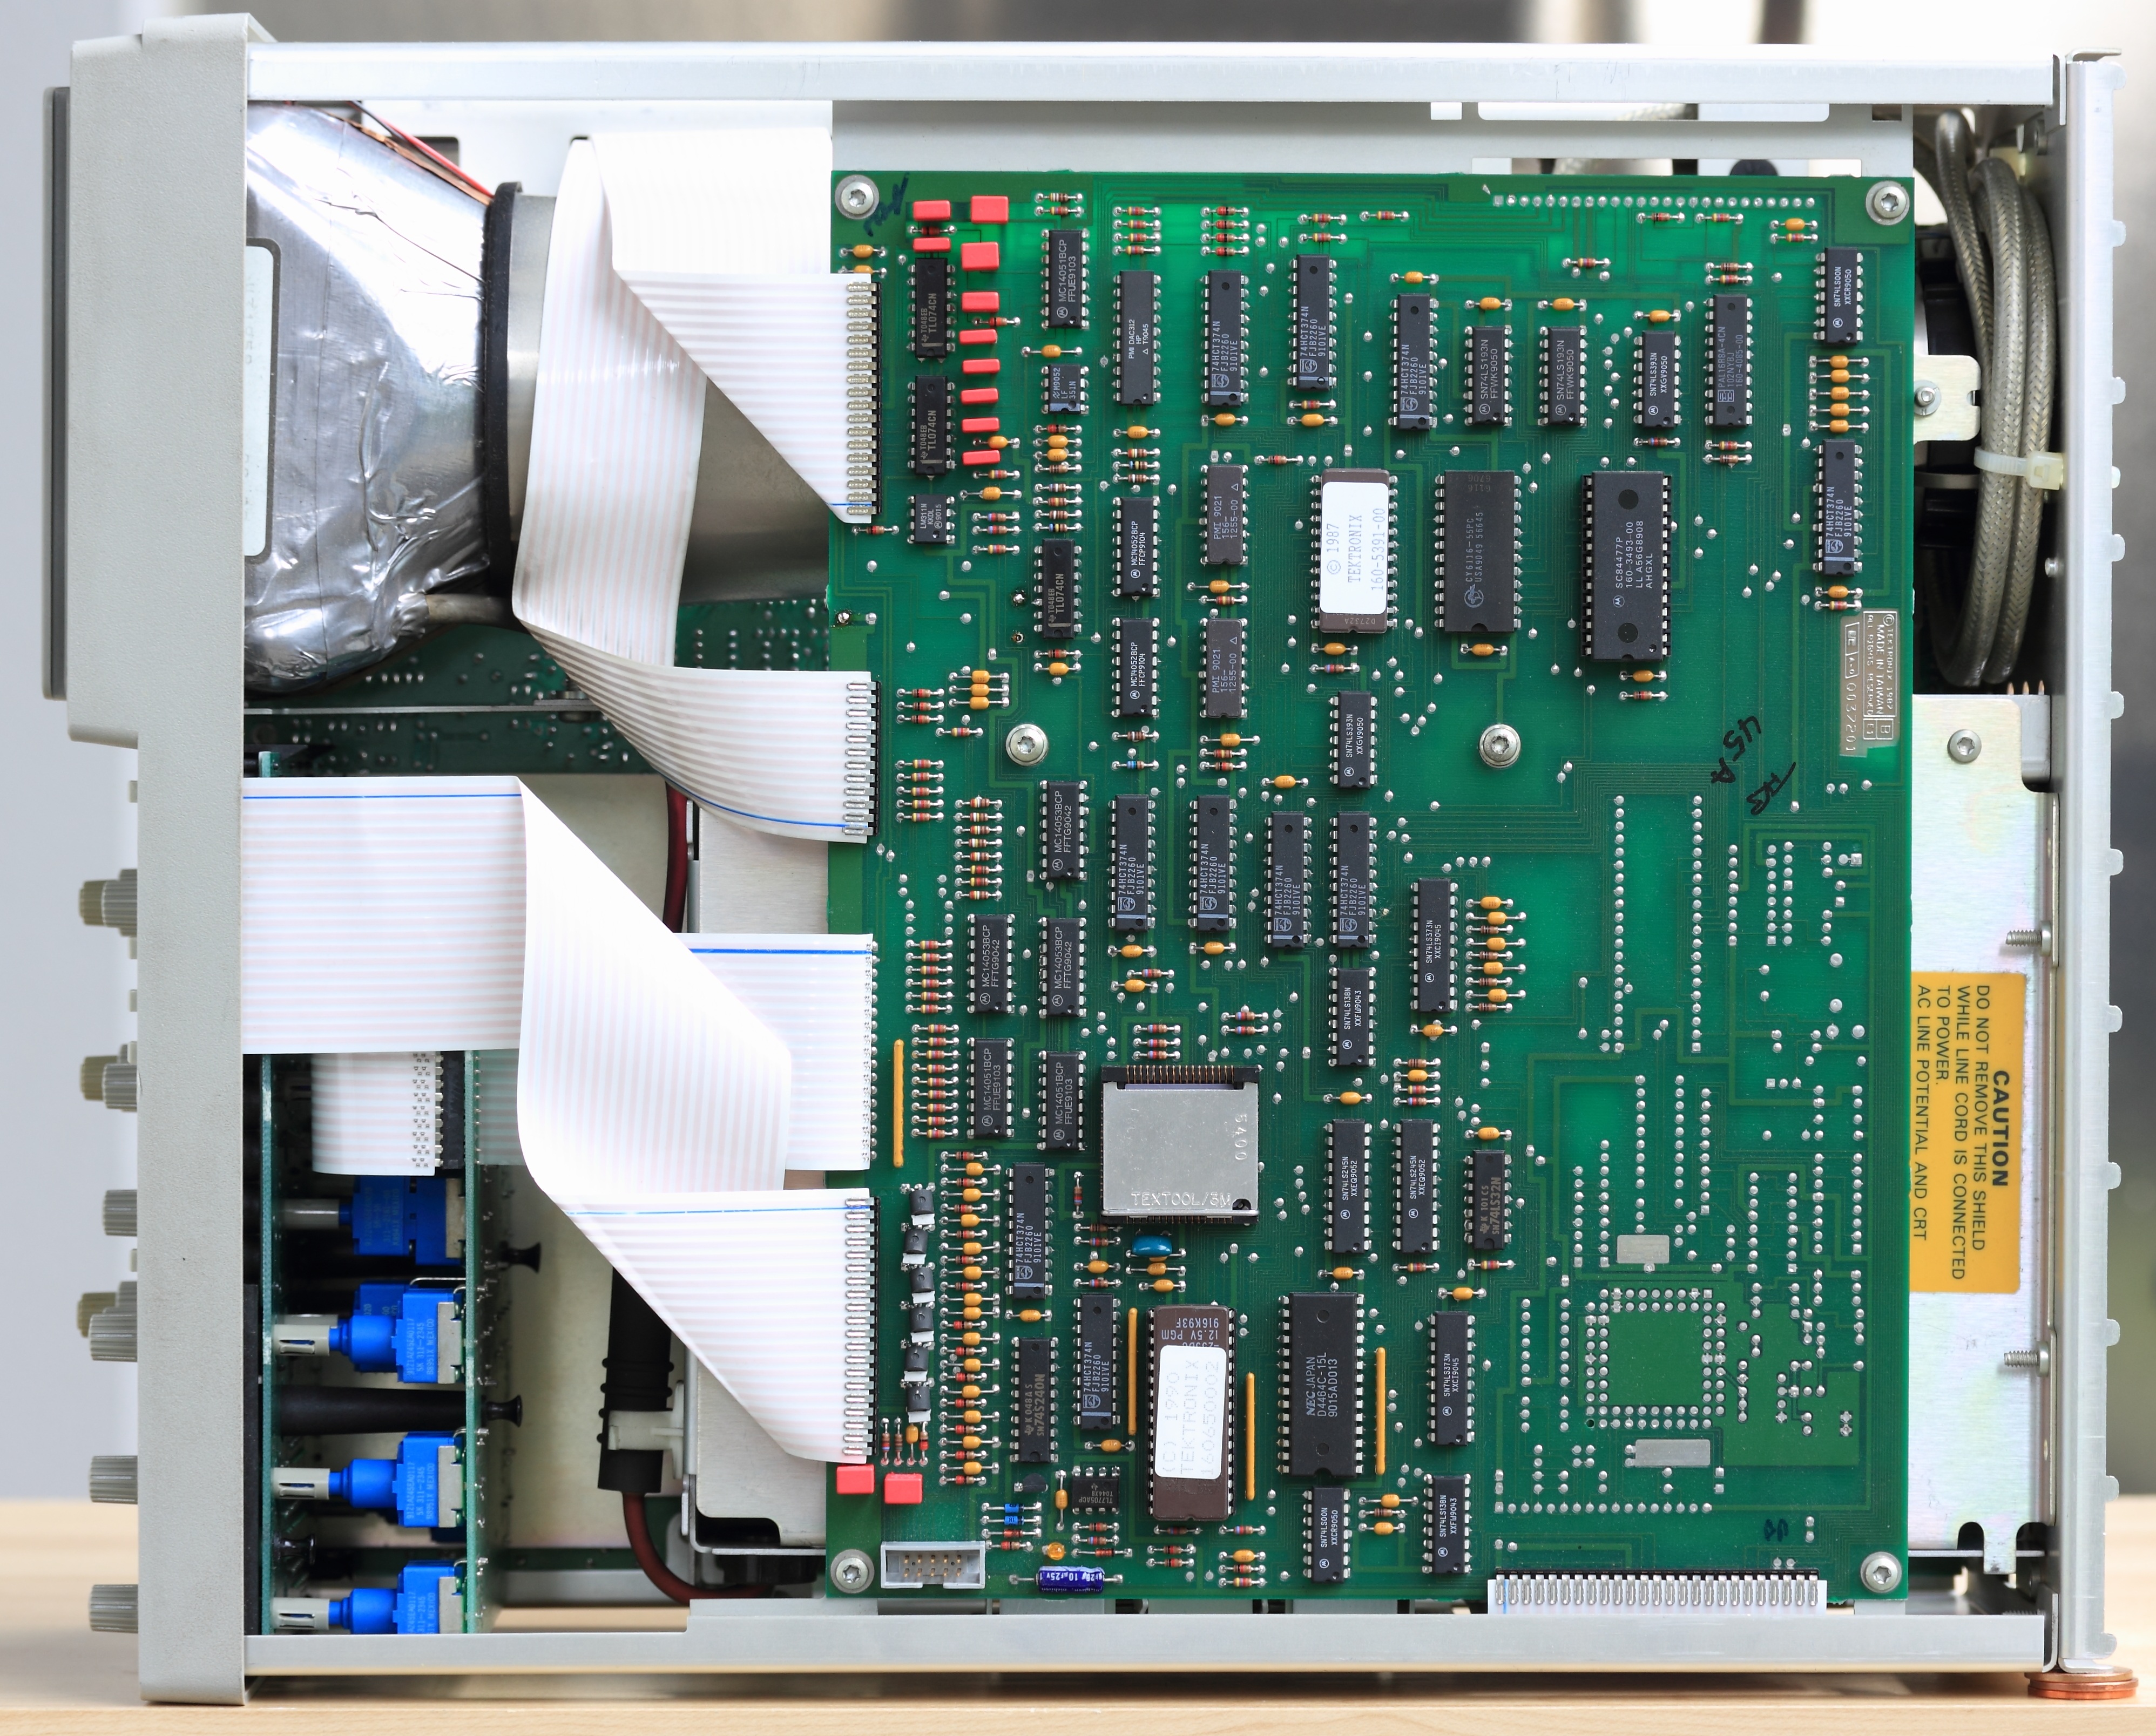
technology, equipment, measure, signage, electronic, product, circuit, server, component, pcb, motherboard, scope, microcontroller, electronic engineering, personal computer, tektronix, oscilloscope, 2245a, electronic device, computer hardware, personal computer hardware, display device, network interface controller